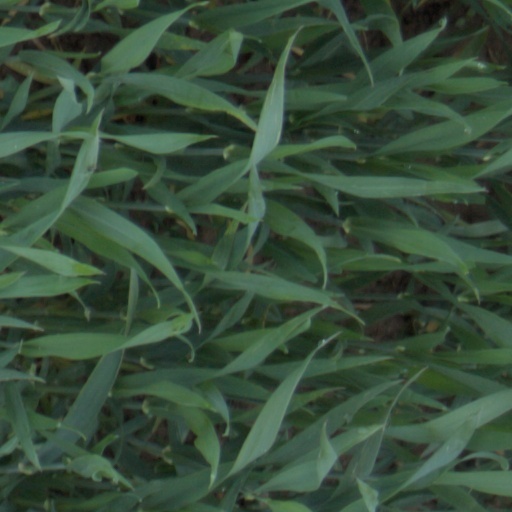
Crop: wheat